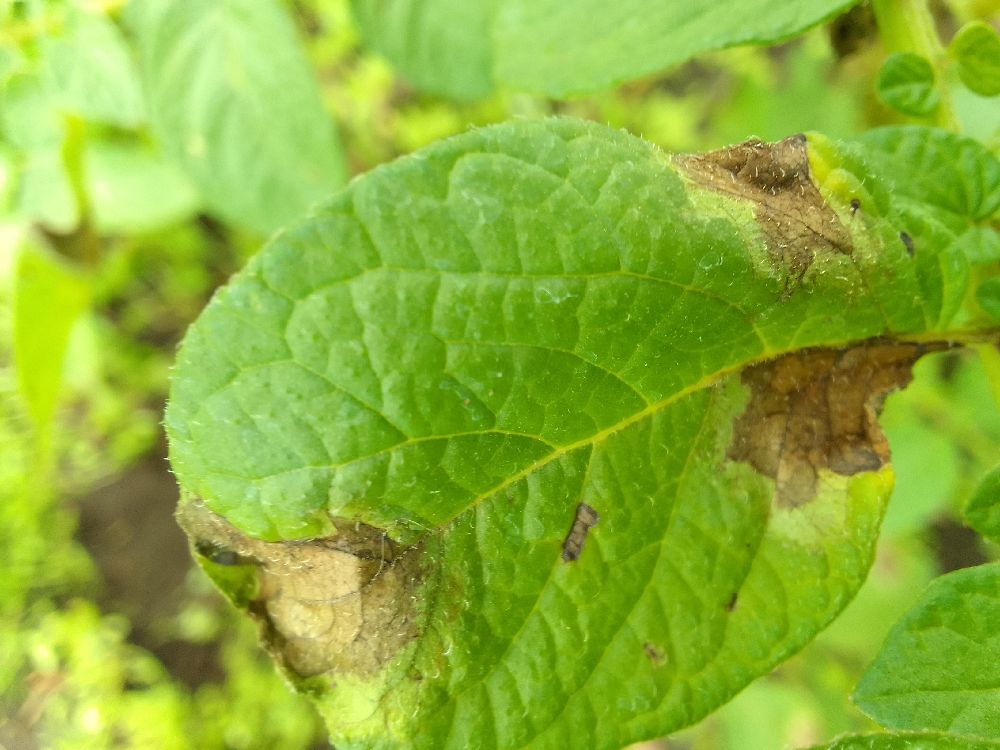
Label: Late blight